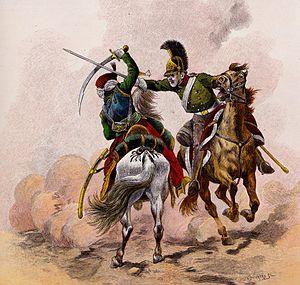
Un mamelouk de la Garde impériale affronte un dragon russe.
Les mamelouks de la Garde impériale sont une unité de cavalerie légère d'origine égyptienne, créée par Napoléon Bonaparte à son retour d'Égypte, et en service dans l'armée française de 1801 à 1815. Ce corps est la troisième formation de cavalerie intégrée dans la Garde impériale et son premier élément étranger. Initialement recrutés lors de la campagne d'Égypte, les mamelouks sont rapatriés avec les troupes françaises en métropole où ils sont organisés en un escadron, réduit ensuite à une simple compagnie.